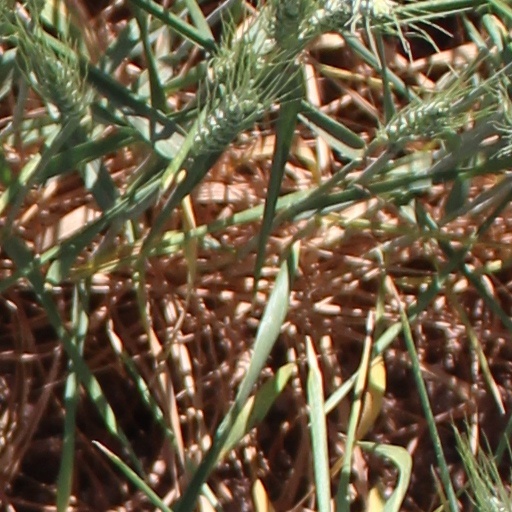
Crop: wheat